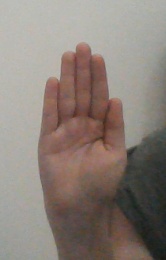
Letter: seen